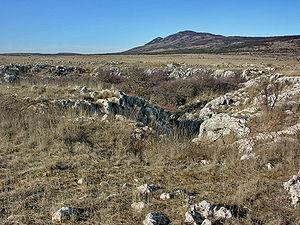
Canjuers
Le camp de Canjuers et son polygone de tir sont des terrains militaires de l'armée de terre française situés dans le Var, France.